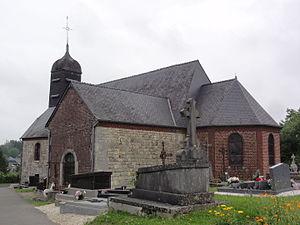
Bucilly (Aisne) église
L'église Saint-Pierre de Bucilly est une église située à Bucilly, en France.
La paroisse Notre Dame de Thiérache est une circonscription administrative de l'église catholique de France, subdivision du diocèse de Soissons, Laon et Saint-Quentin.